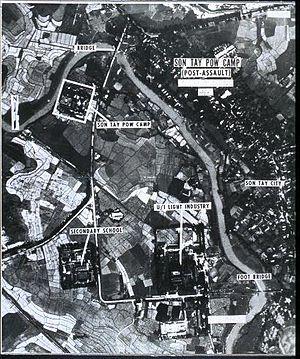
Le raid de Son Tay fut une opération spéciale américaine menée pendant la guerre du Viêt Nam et ayant pour but de libérer des prisonniers de guerre américains retenus dans un camp à proximité de Sontay.